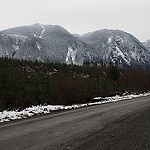
Label: mountain